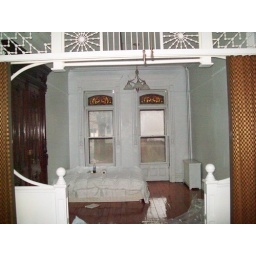
Standing against back wall of living space looking up towards bedroom (with new bed!)